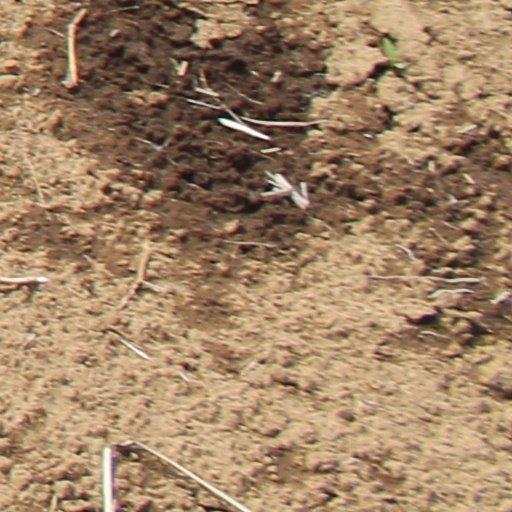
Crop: wheat